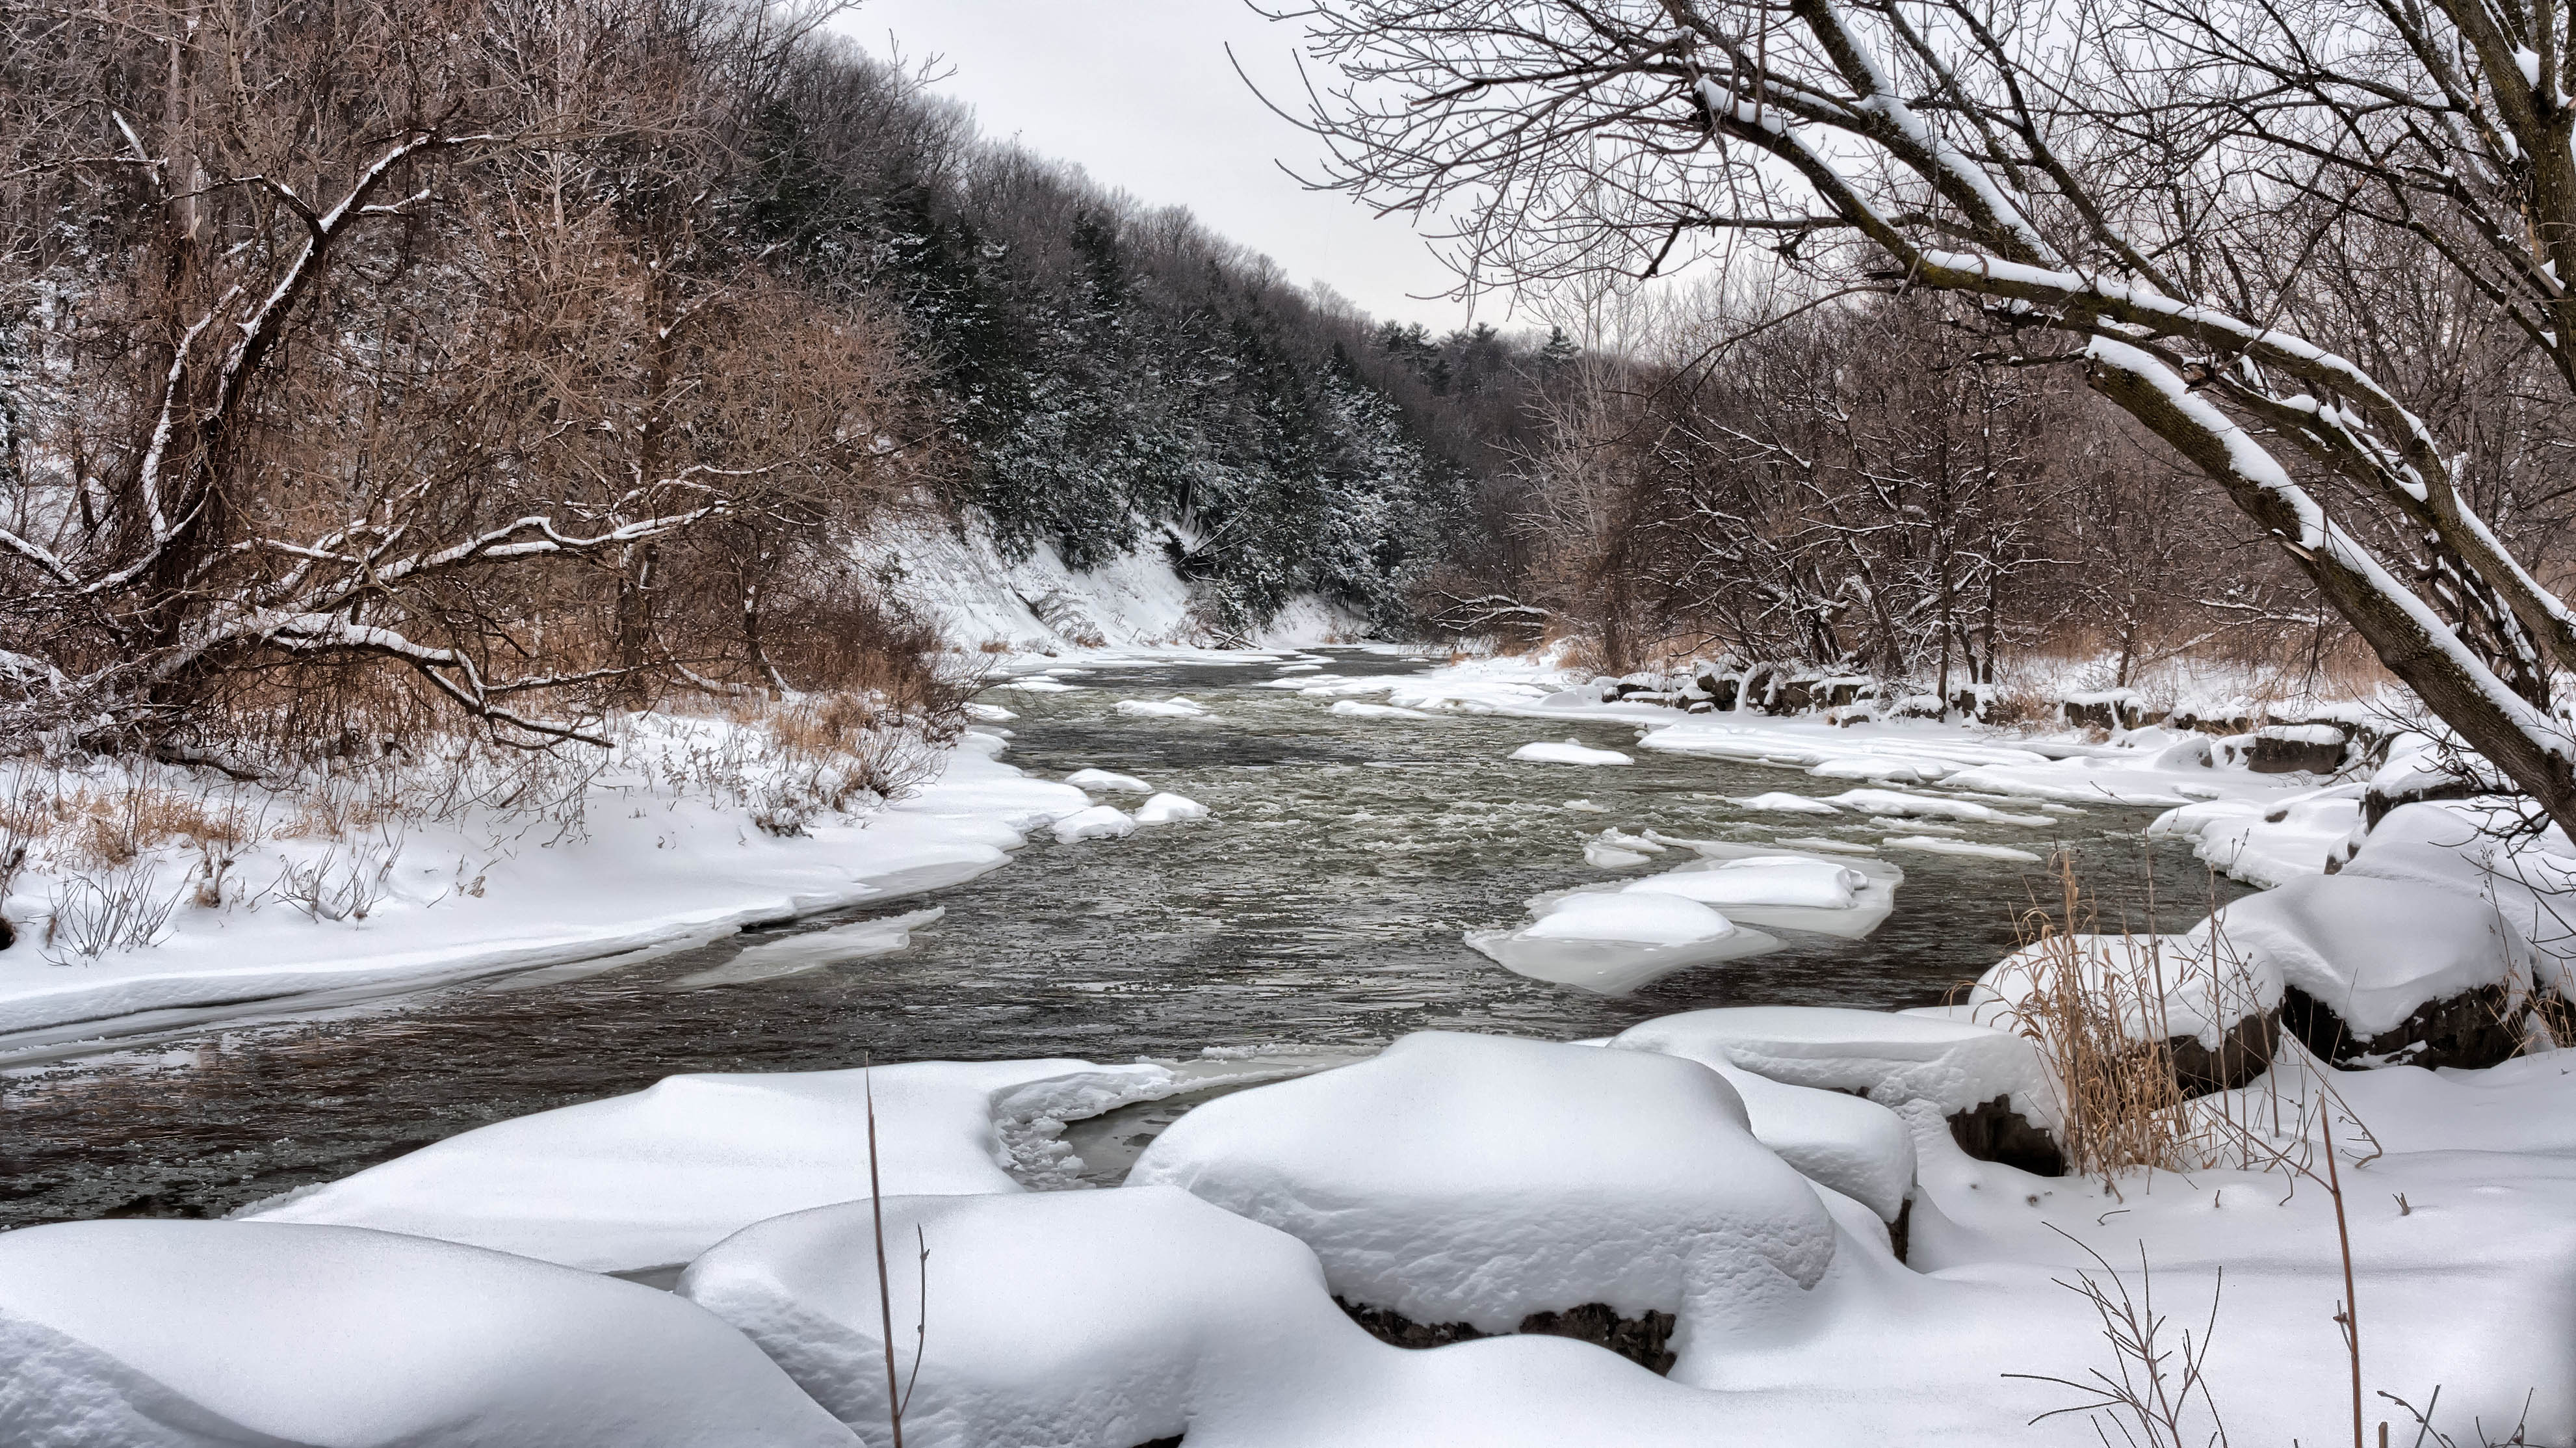
landscape, tree, water, branch, snow, winter, trail, frost, river, stream, ice, park, weather, season, hdr, canada, blizzard, mississauga, culham, ontario, credit, sns, lumix, panasonic, dmc, lx7, panasoniclumixdmclx7, erindale, freezing, winter storm